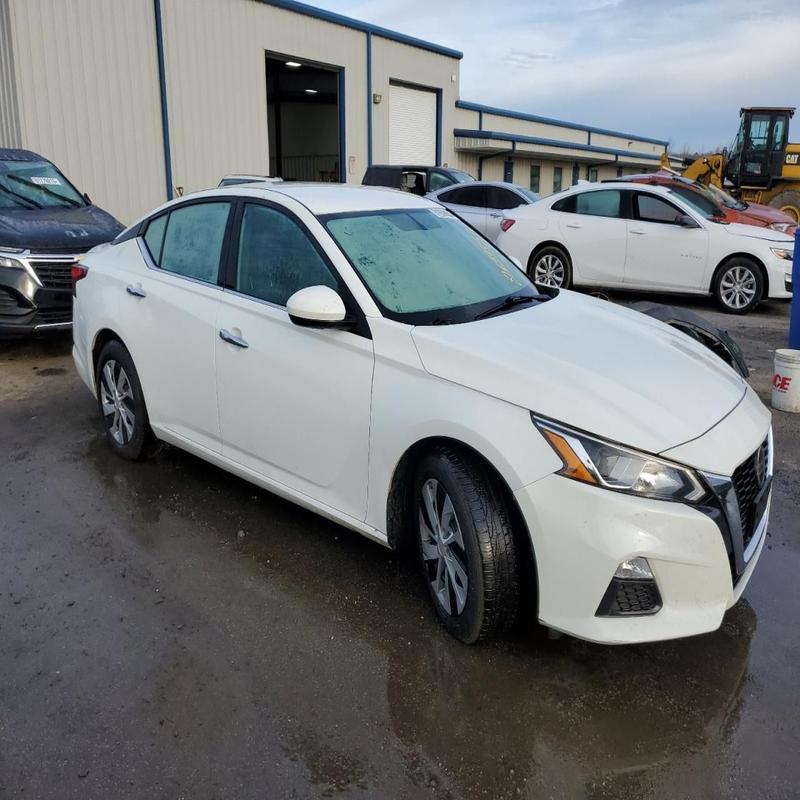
Aucun dommage détecté.
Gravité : aucun